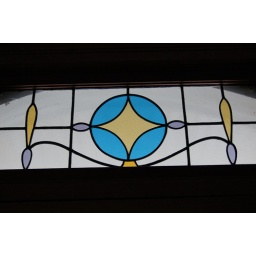
Make a picture in a blue theme. The blue glass over my front door.